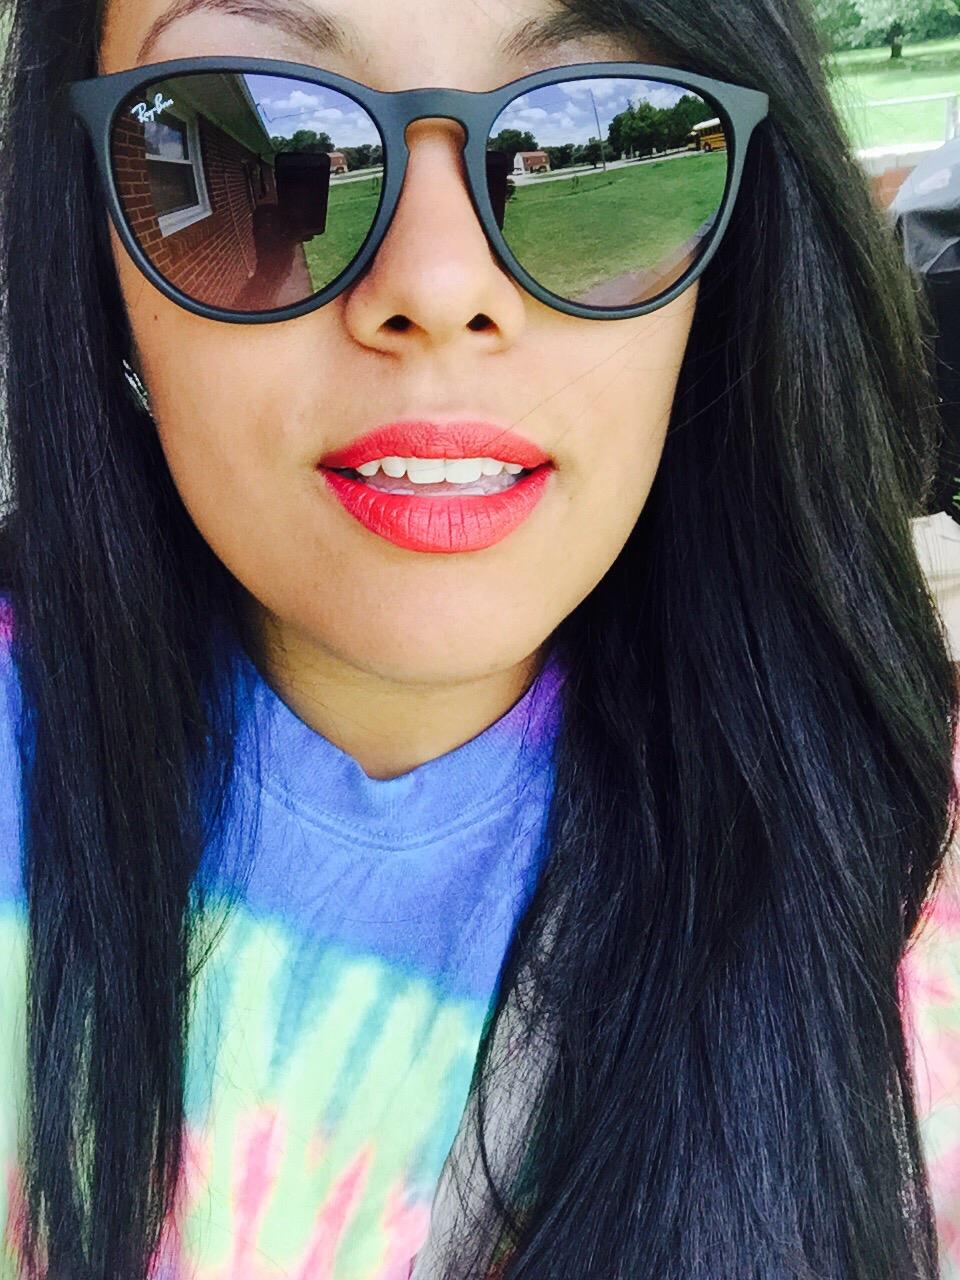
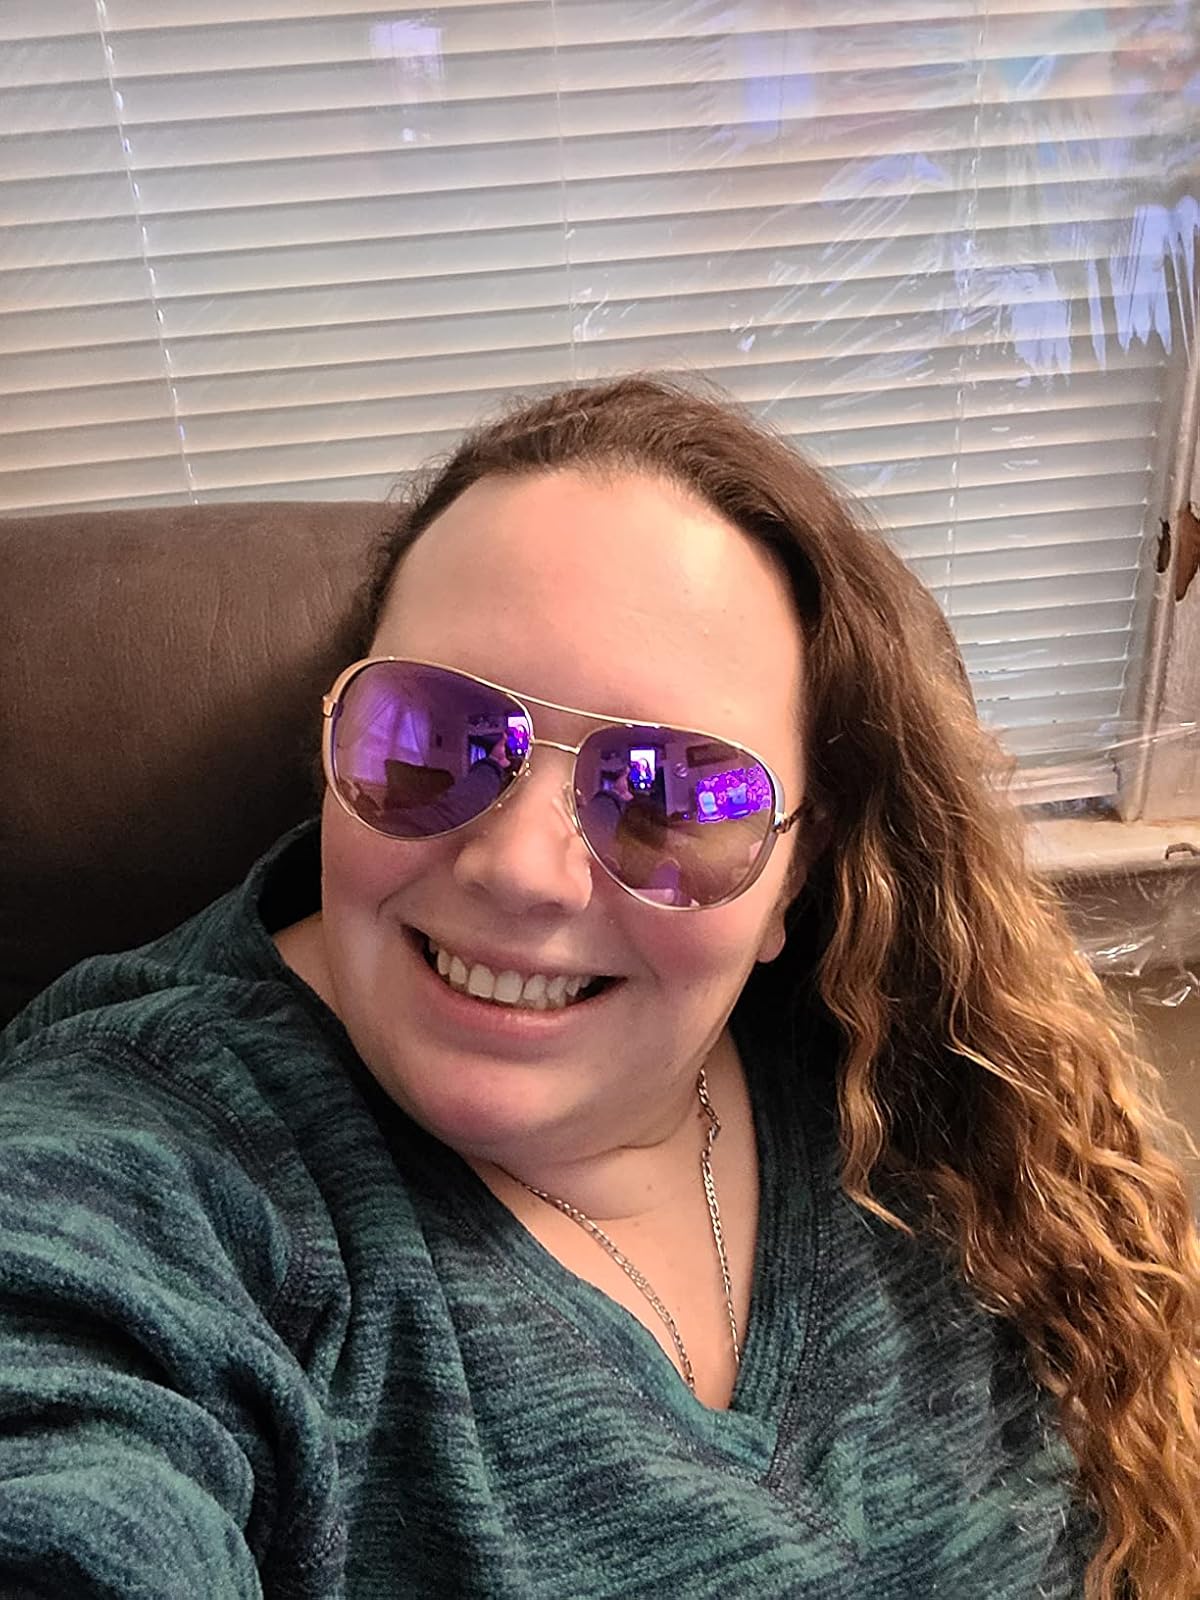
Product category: accessories_sunglasses
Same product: no